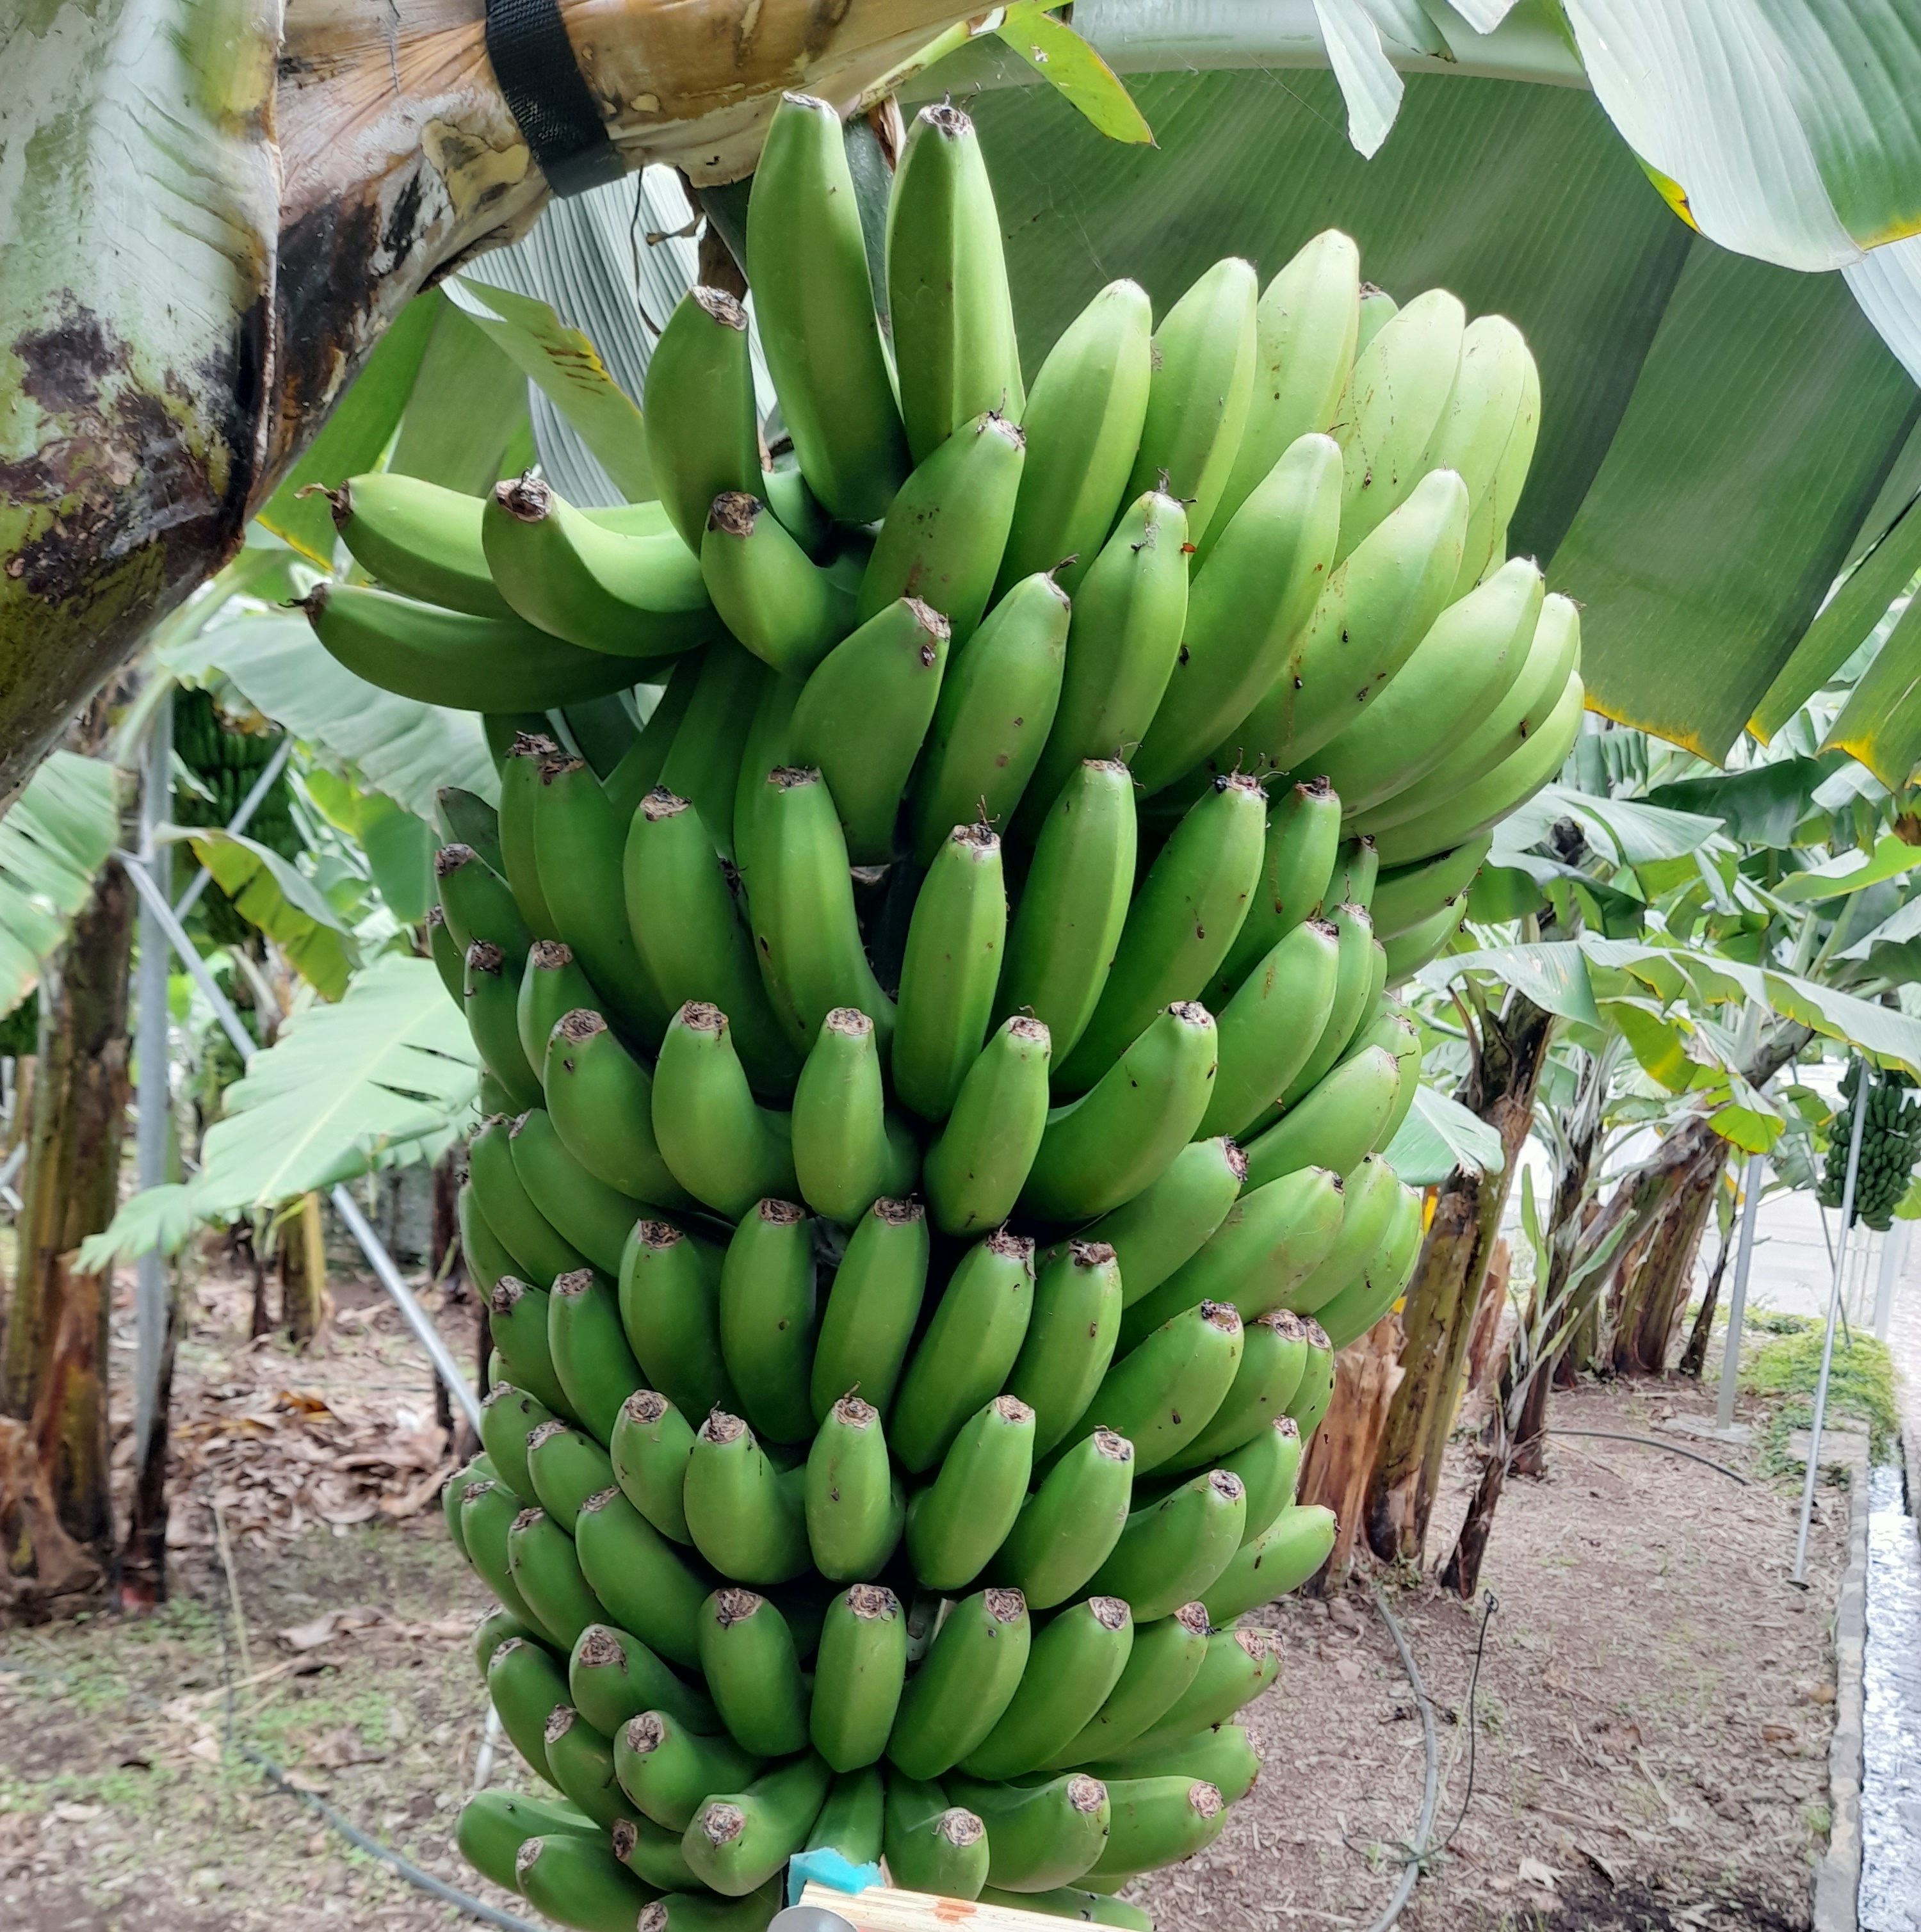
Label: Cut